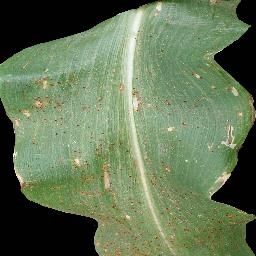
Label: Corn_(Maize)___Common_Rust